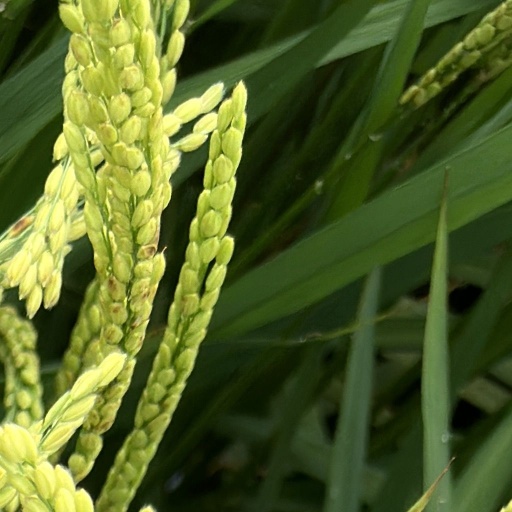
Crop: rice